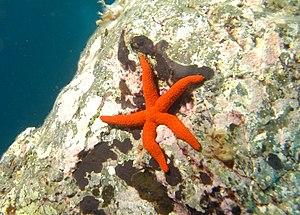
Echinaster est un genre d'étoiles de mer, de la famille des Echinasteridae.
Spinulosida est un ordre d'étoiles de mer, le seul du super-ordre des Spinulosacea.
L’étoile de mer rouge est une espèce d'étoiles de mer de la famille des Echinasteridae, l'une des plus communes sur les côtes françaises.